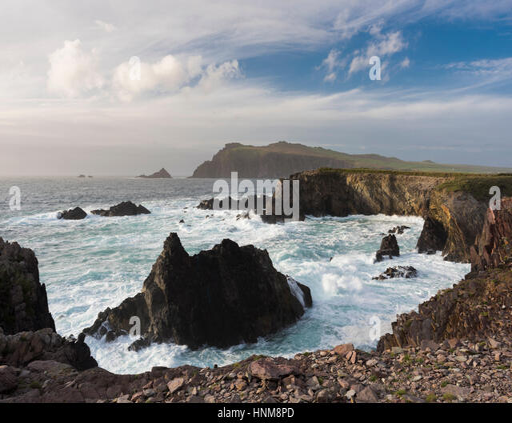
looking towards person across a very choppy sea with beautiful clouds , from the coastal path